Human rights in Asia

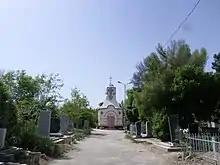
Andijan Chapel

While a number of countries within today's greater Asian region were not members of the United Nations at the time it passed the Universal Declaration of Human Rights, most of those who were chose to vote in favor of it (i.e. Afghanistan, Pakistan, India). This declaration has 30 articles all pertaining to various facets of human rights; for example: